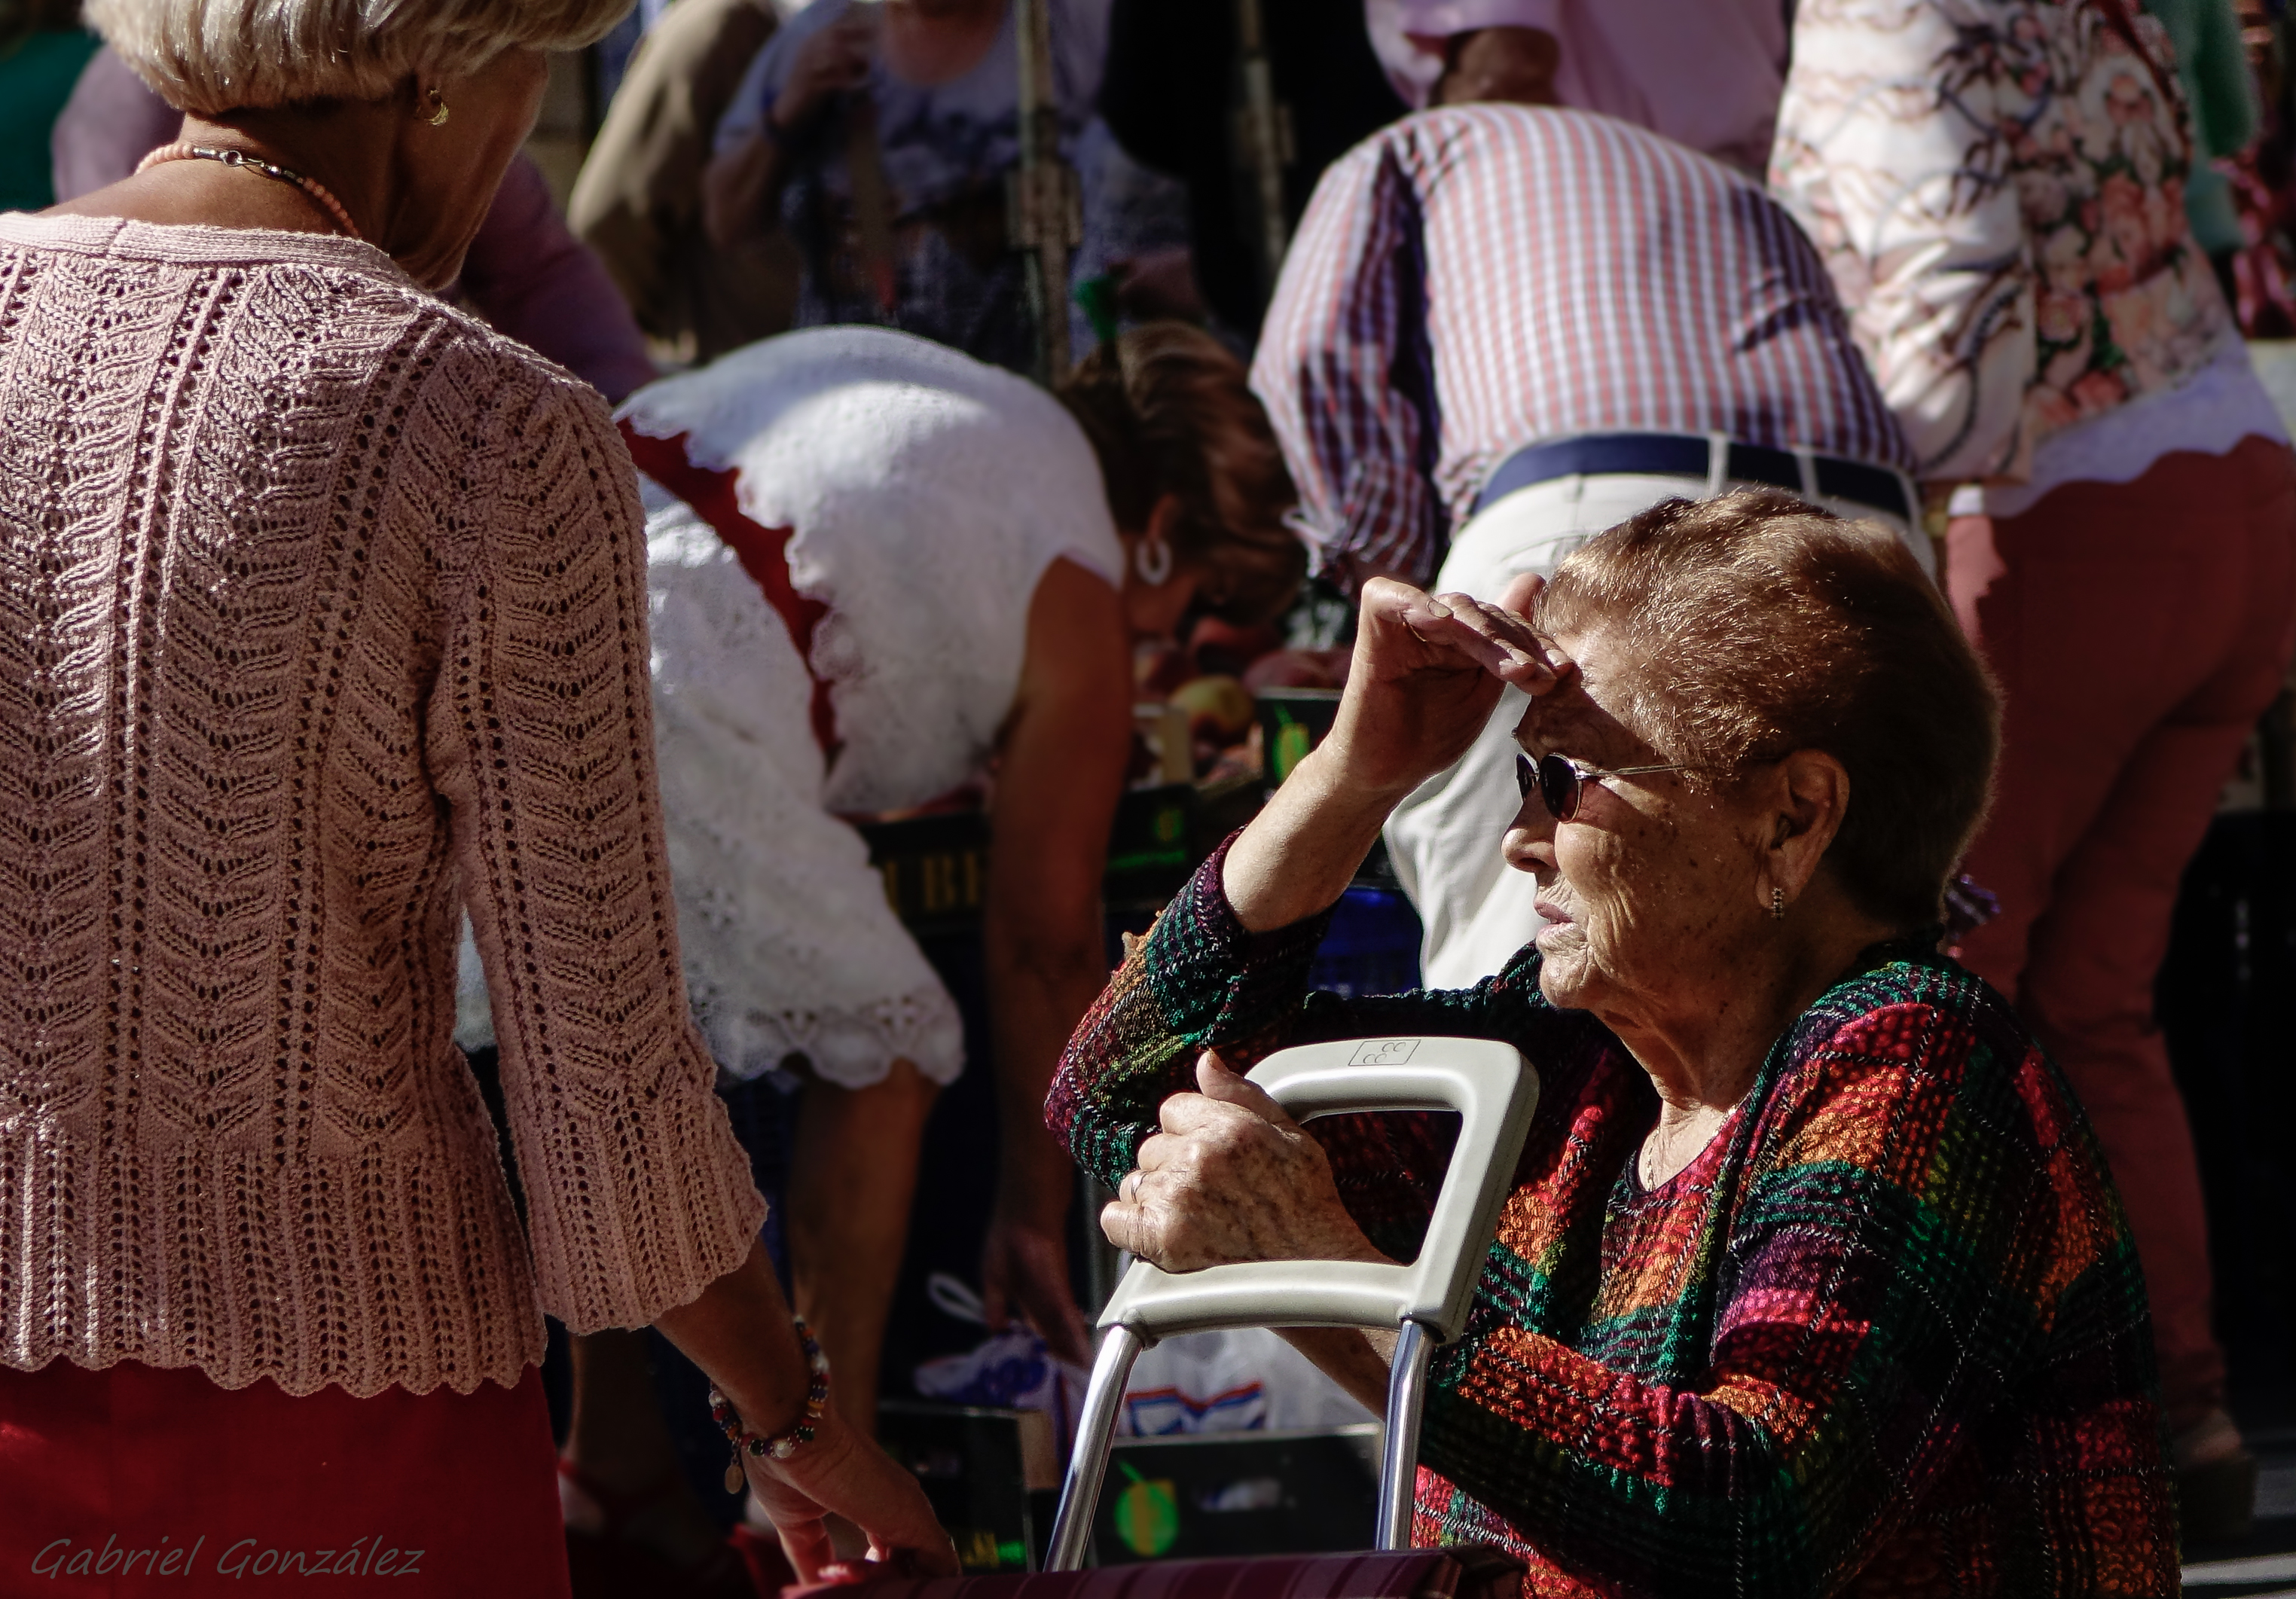
people, street, crowd, festival, temple, calle, gente, tradition, ggl1, gaby1, sonyrx10